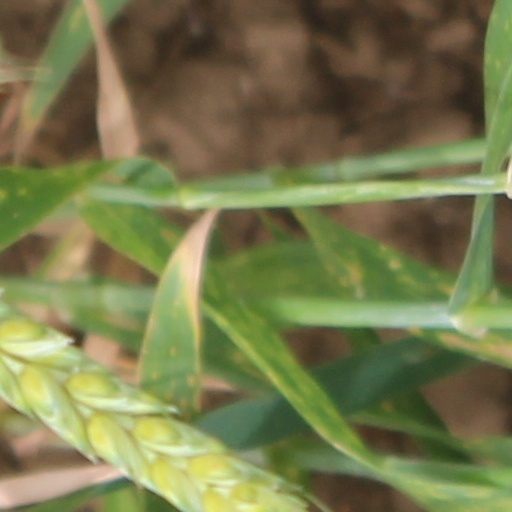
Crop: wheat